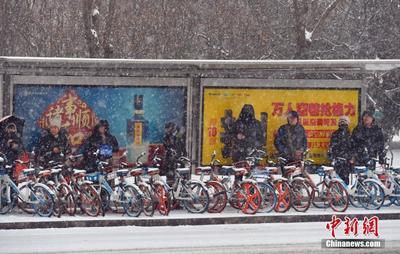
Weather: snow or frosty